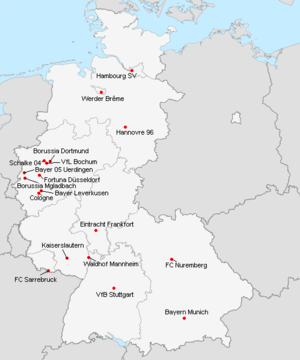
Répartition des clubs en 1.Bundesliga 1985-1986.
La saison 1985-1986 de 1. Bundesliga était la vingt-troisième édition de la première division allemande.